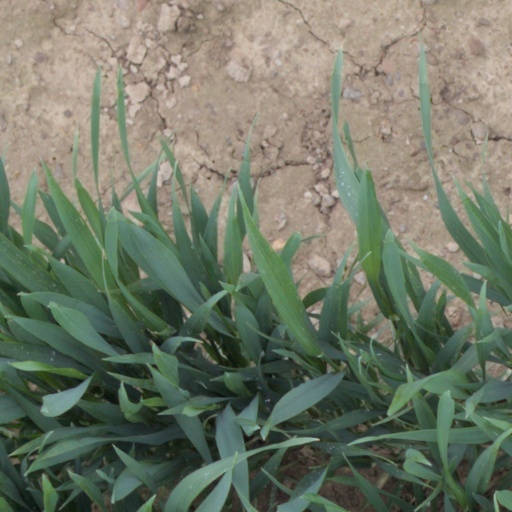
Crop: wheat